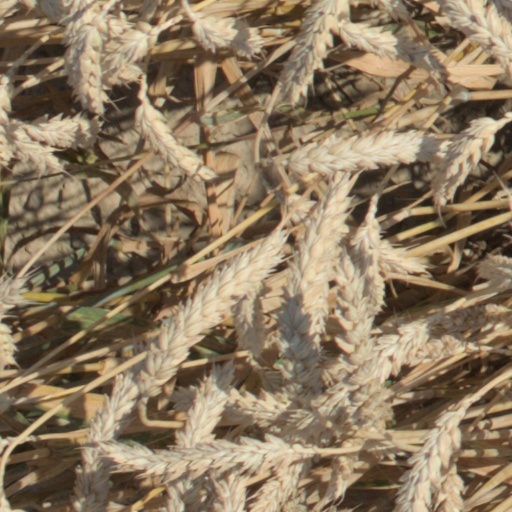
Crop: wheat